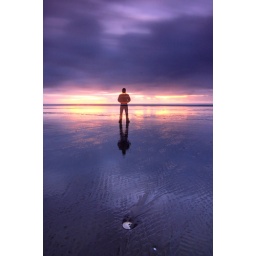
Had a good time wandering around the beach at seaside the last couple of days.Never seen so many sand dollars!!